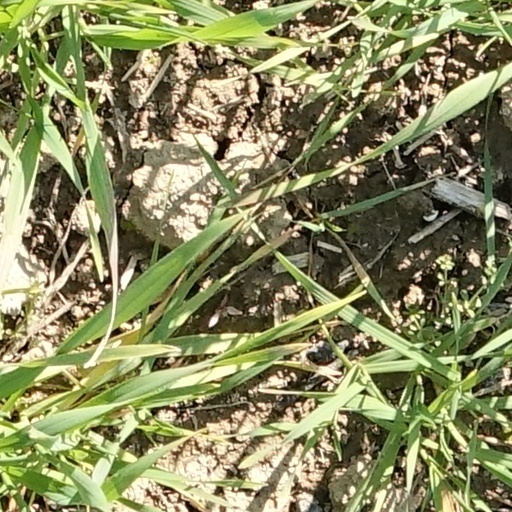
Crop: wheat